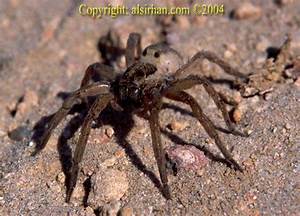
Label: ragno